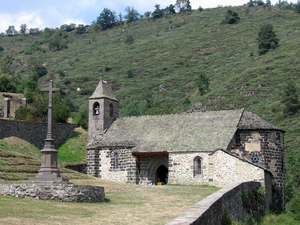
Chateau d'Alleuze (Cantal)
Le château d'Alleuze est un ancien château fort du XIVᵉ siècle, remanié et restauré à plusieurs reprises et dont l'origine remonte au XIIᵉ siècle, qui se dresse sur la commune d'Alleuze dans le département du Cantal, en région Auvergne-Rhône-Alpes.